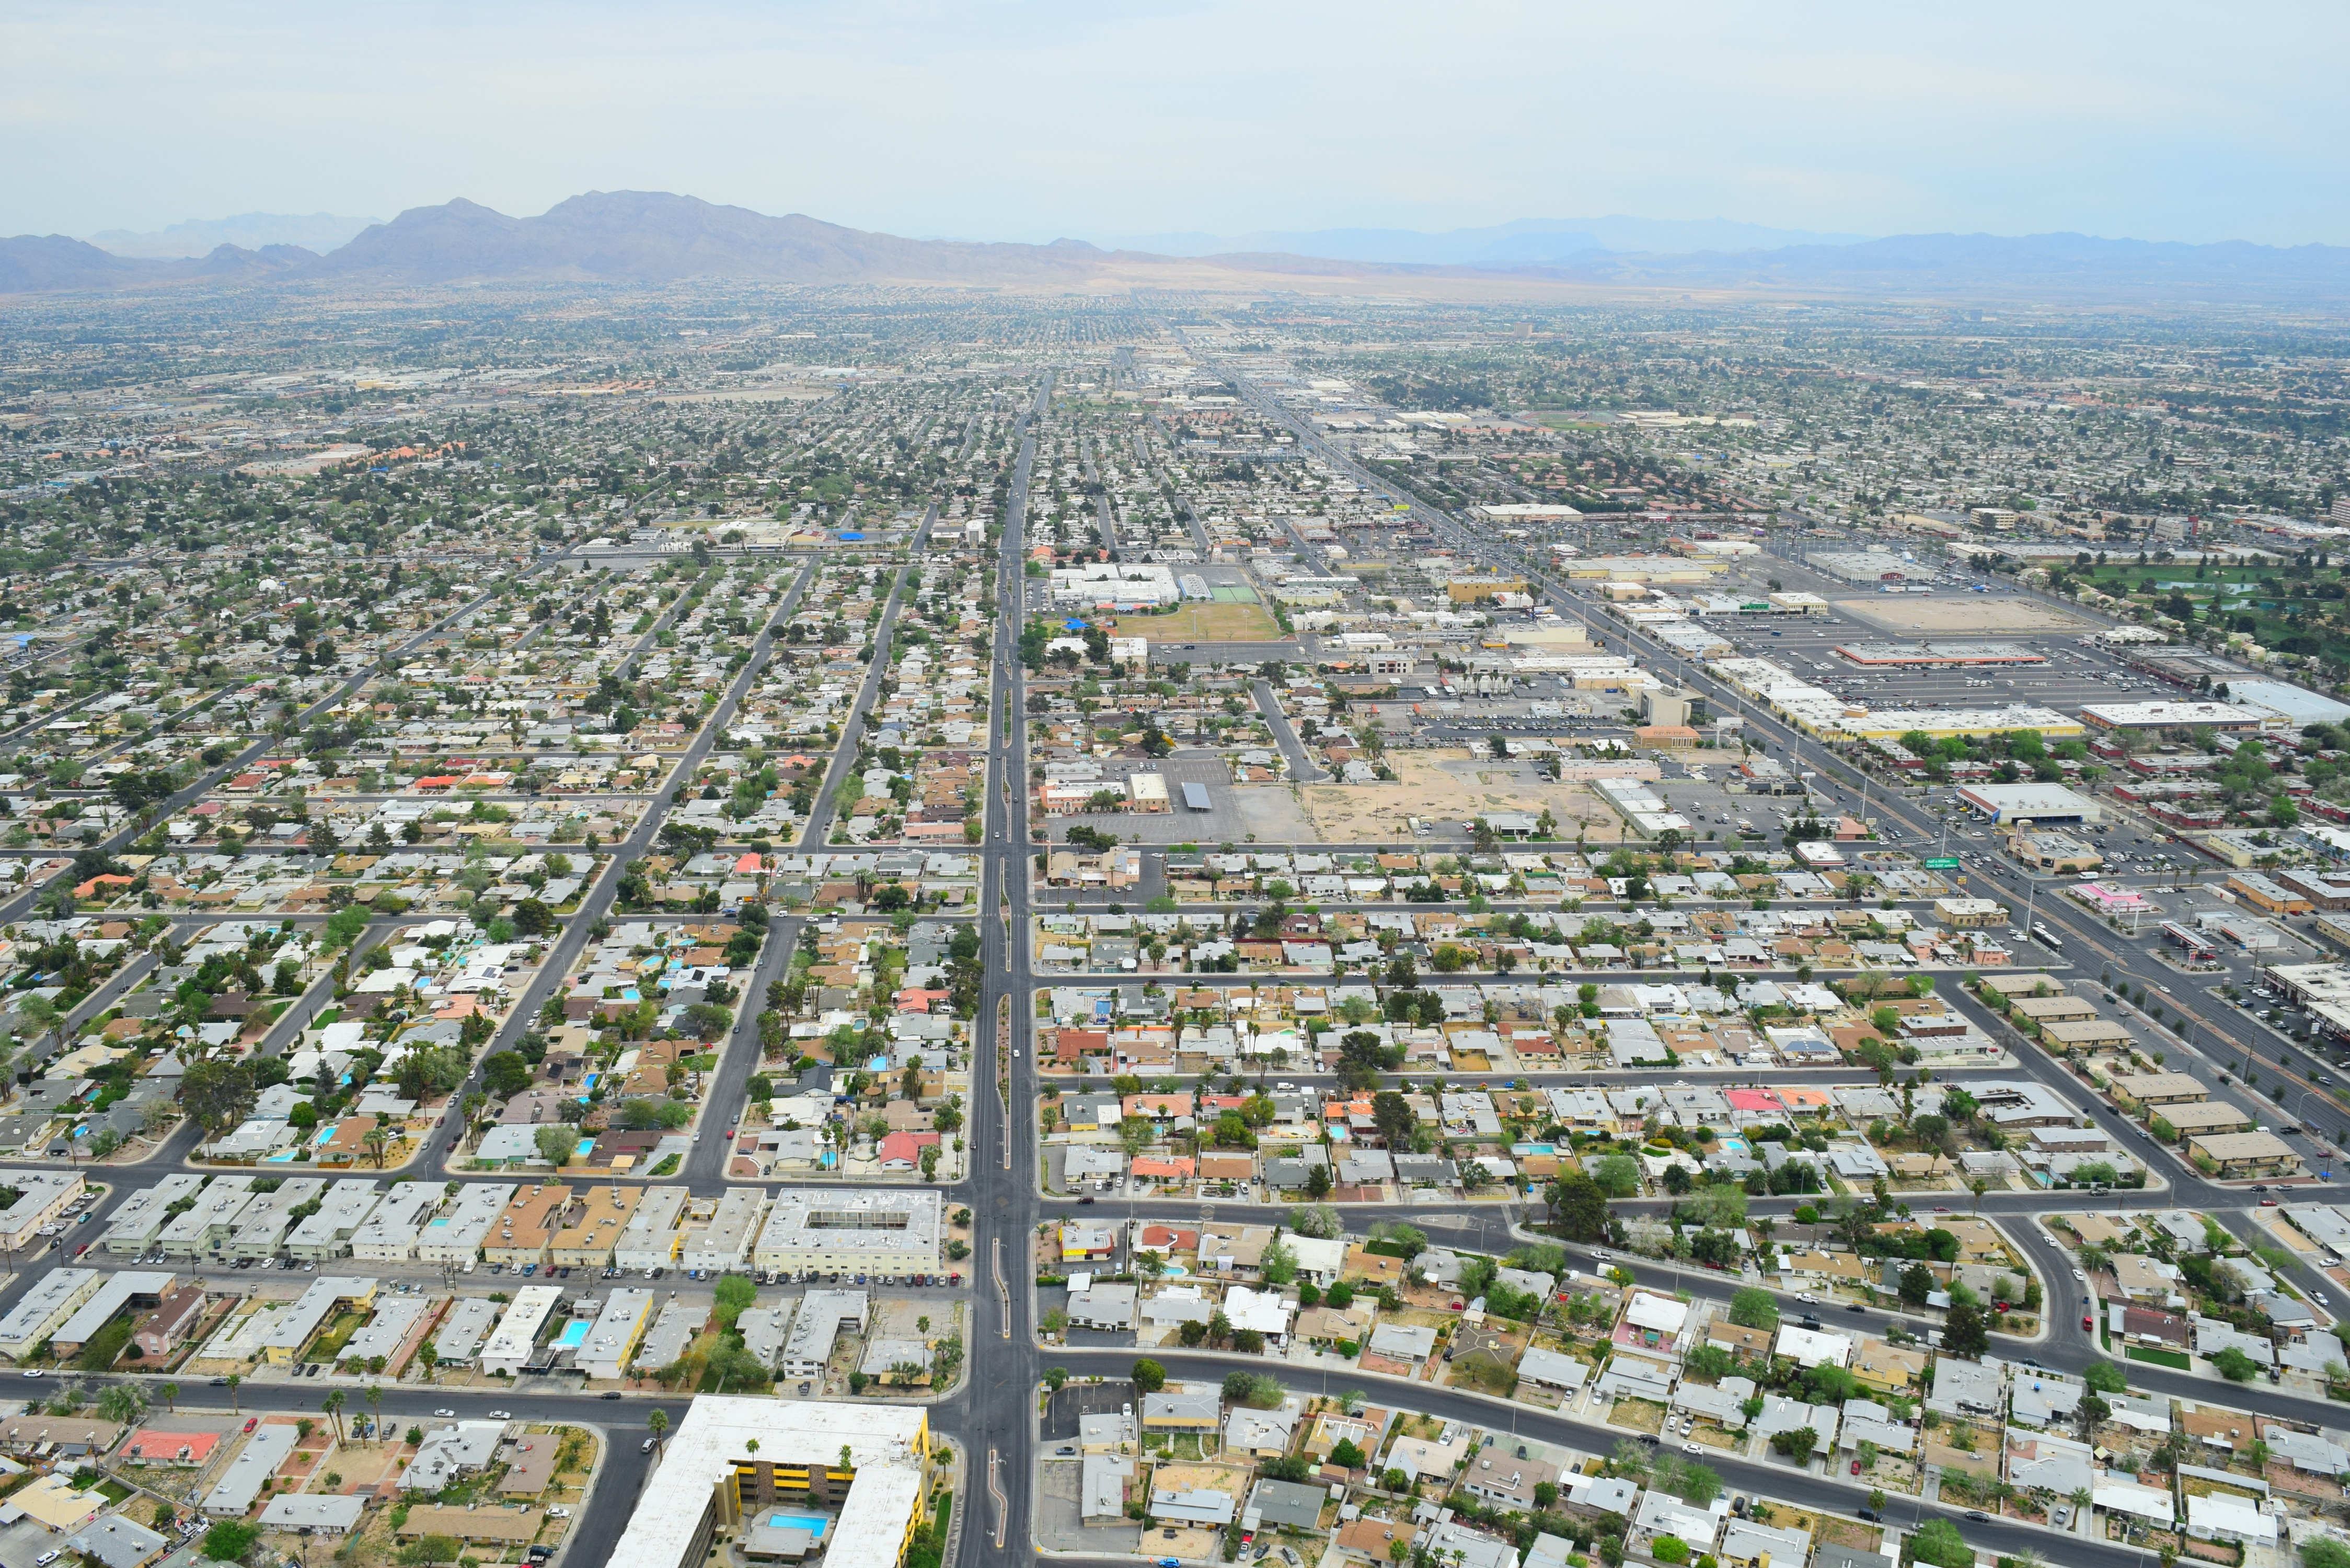
photography, town, city, cityscape, suburb, neighbourhood, bird's eye view, aerial photography, residential area, human settlement